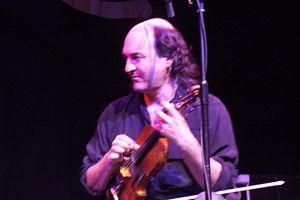
Le violoniste Jacky Molard du groupe Pennoù Skoulm au Celtic Connections de Glasgow en 2010.
Les frères Molard sont des musiciens bretons, originaires de Saint-Malo, incontournables dans la musique bretonne. Les quatre musiciens sont aujourd'hui trois :
Jacky Molard est un violoniste français qui compte parmi les musiciens incontournables de la scène actuelle bretonne. Il a fait partie des groupes phares de la musique bretonne à partir des années 1980 : Gwerz, Pennoù Skoulm, Celtic Procession avec Jacques Pellen... Musicien très sollicité, il participe à diverses expériences, avec Gérard Delahaye, Bleizi Ruz, Per Tallec Trio, Pat Kilbride Band, Erik Marchand, Soïg Sibéril...